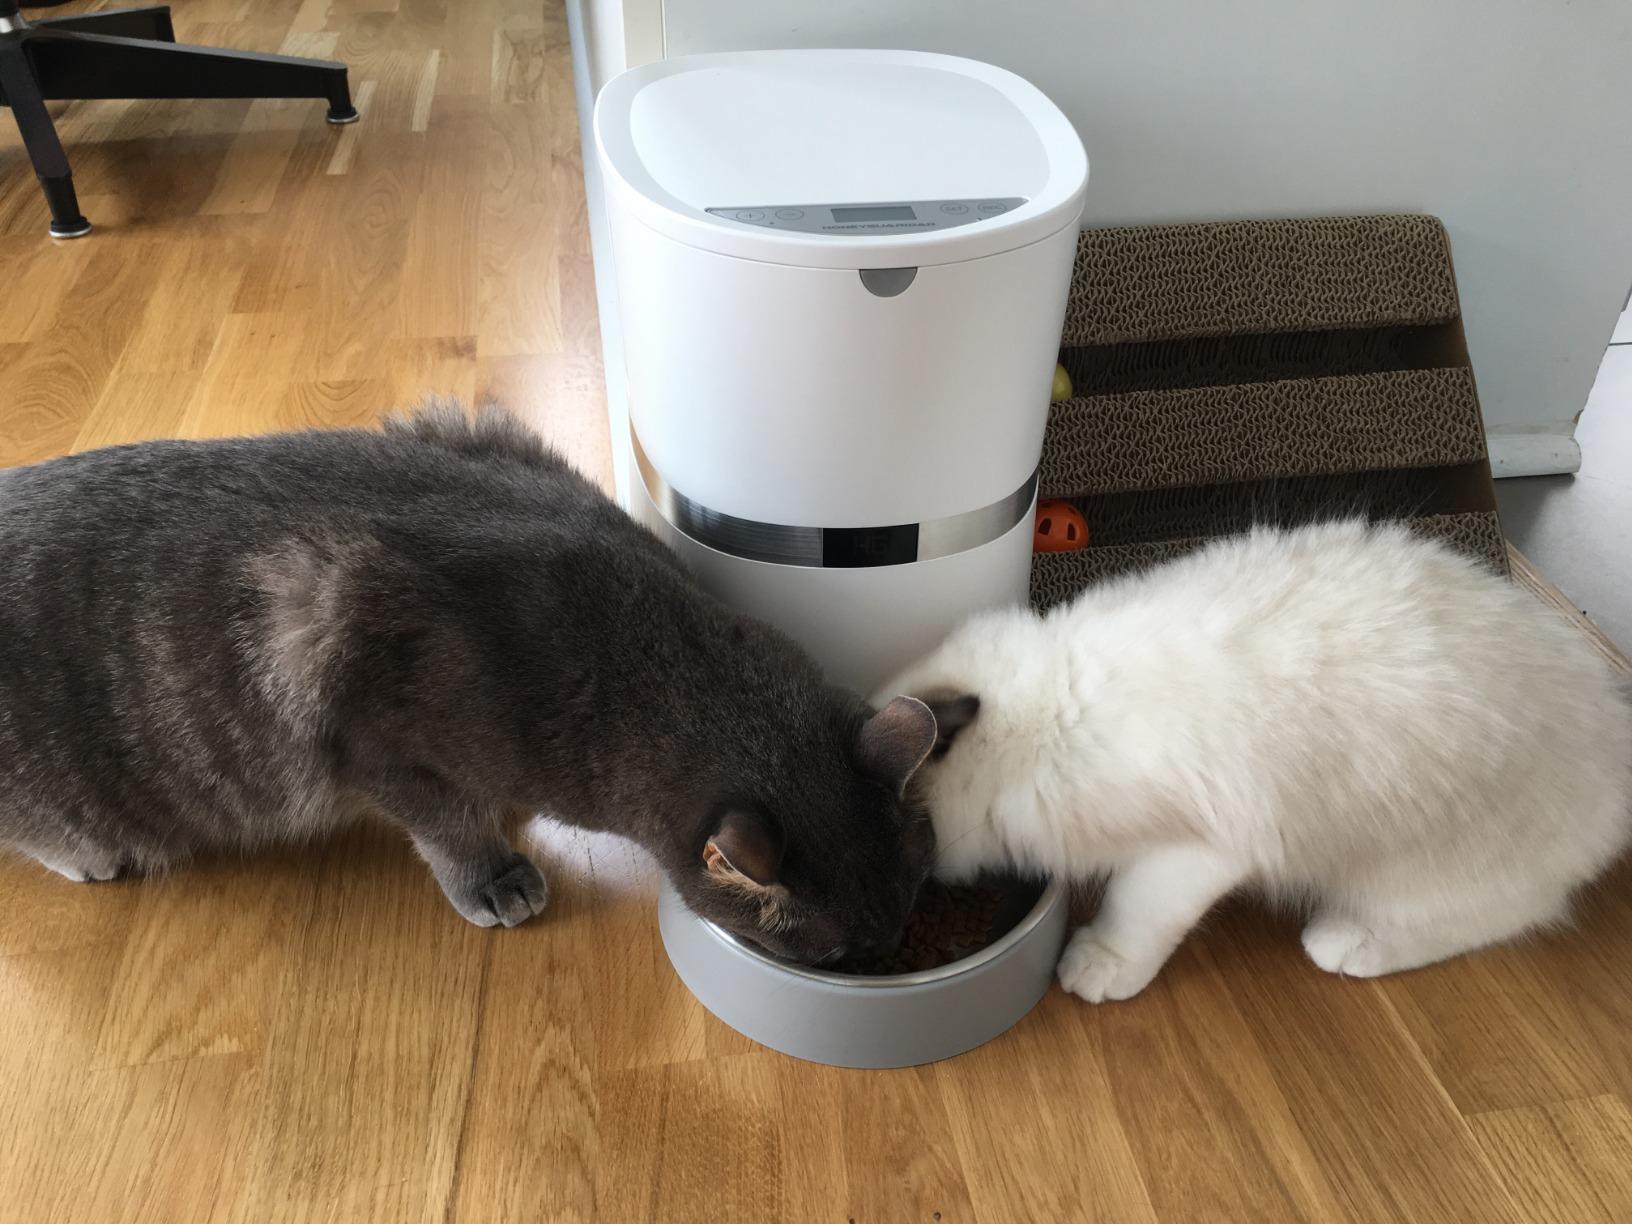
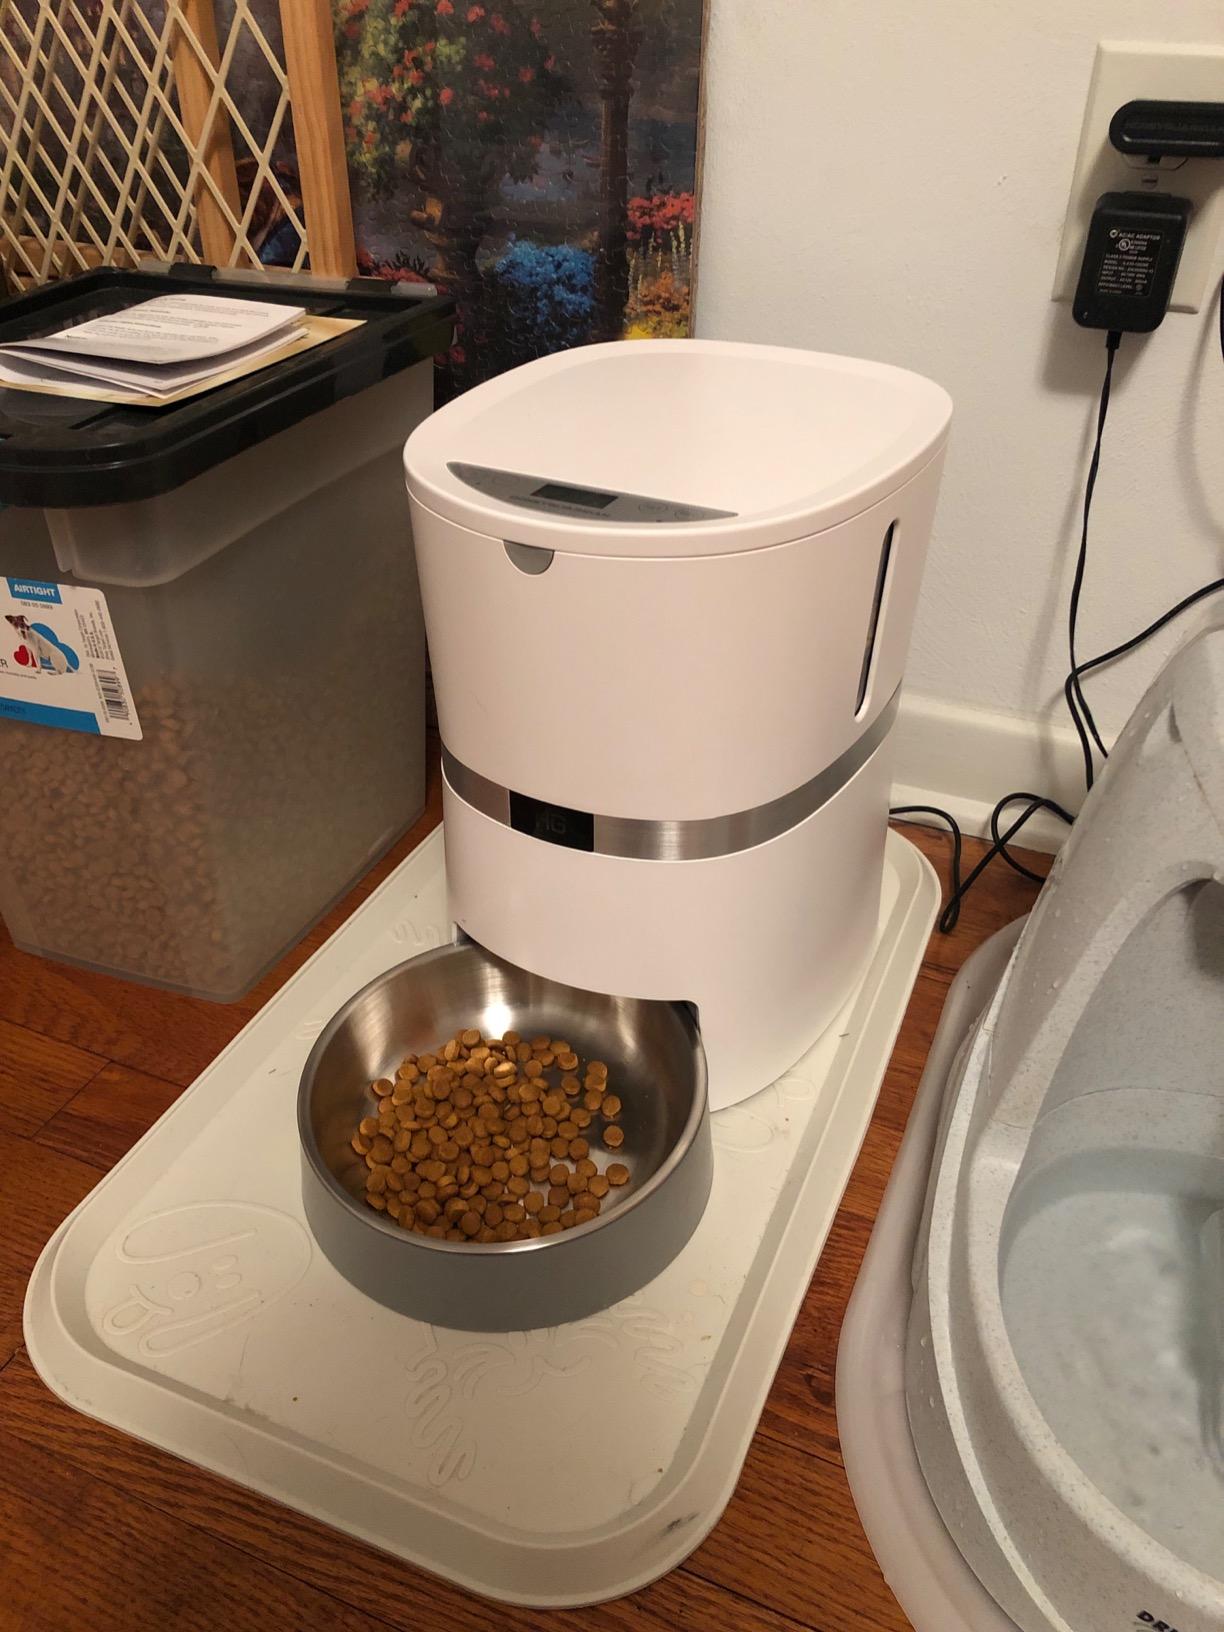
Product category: items_feeder
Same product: yes